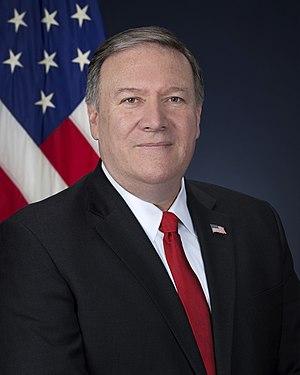
Regeringen Donald Trump / Sammensætning
Mike Pompeo
Regeringen Donald Trump tiltrådte som USA's regering den 20. januar 2017.